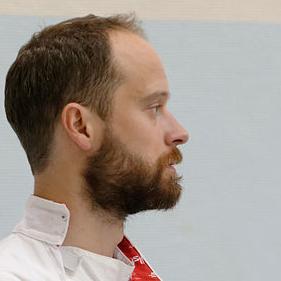
Age: 32